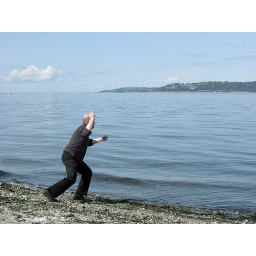
&amp;quot;Flip book&amp;quot; shots of Michael throwing a big rock in the water (7 of 11)